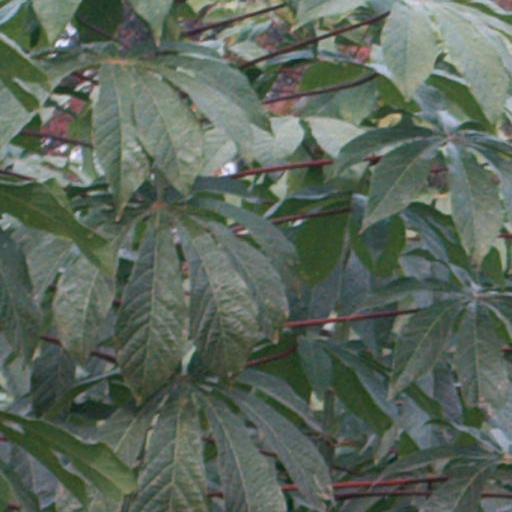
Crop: cassava